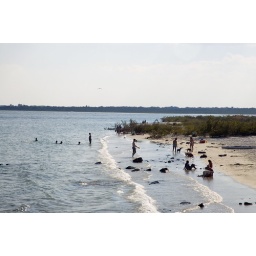
People and animals frolicking in salty water with sand in their butts